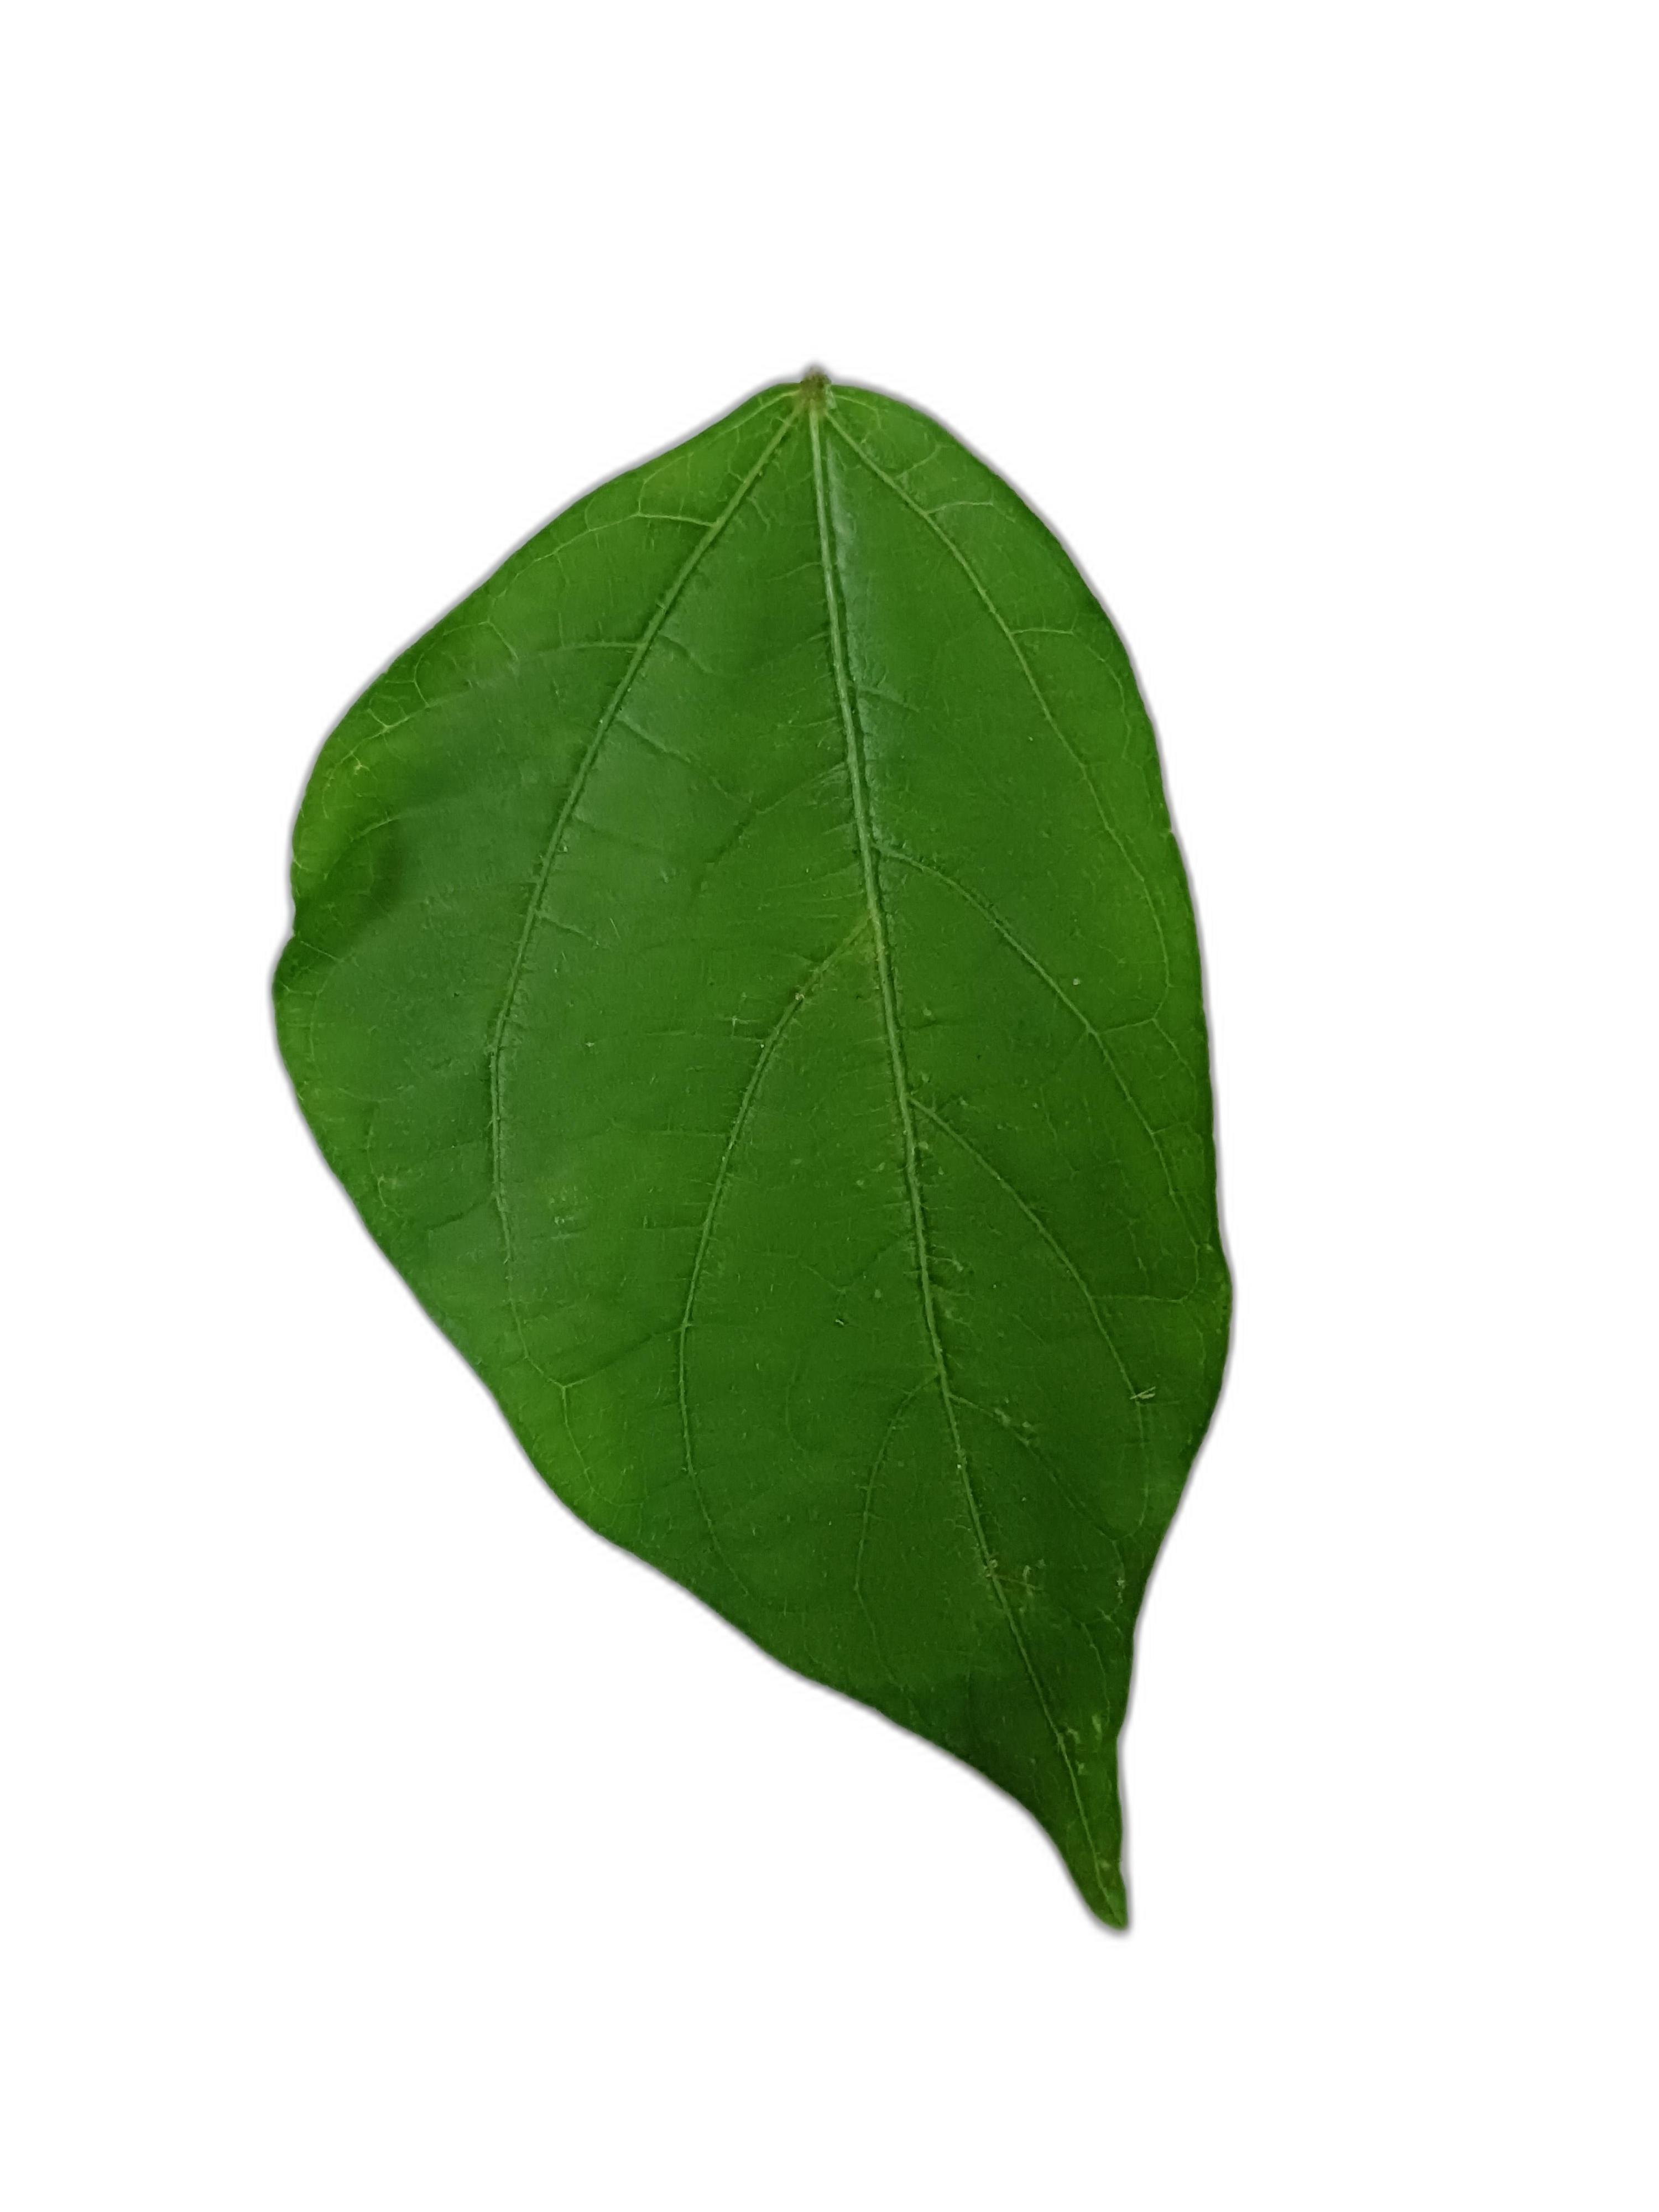
Label: Healthy